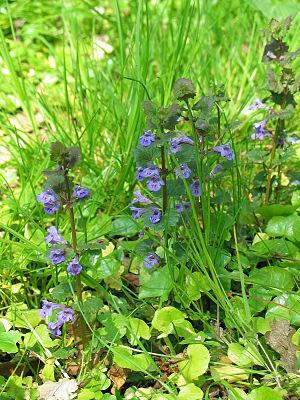
Cette liste de Tracheophyta de Bosnie-Herzégovine, ainsi que d’espèces introduites est un aperçu incomplet d’espèces de mousses, de fougères, de gymnospermes et d’angiospermes citées dans la littérature disponible en langues bosniaque, croate, serbe et serbo-croate. Cet aperçu n’inclue pas des espèces cultivées ni celles occasionnellement introduites.